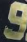
Number: 9